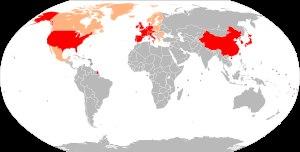
La triade désigne en géographie économique les trois pôles qui dominent l'économie mondiale qui étaient en 1985 le Japon, la CEE et les États-Unis mais qui sont actuellement l'Asie orientale, l'Union européenne — ou l'espace économique européen — et l'Amérique du Nord.